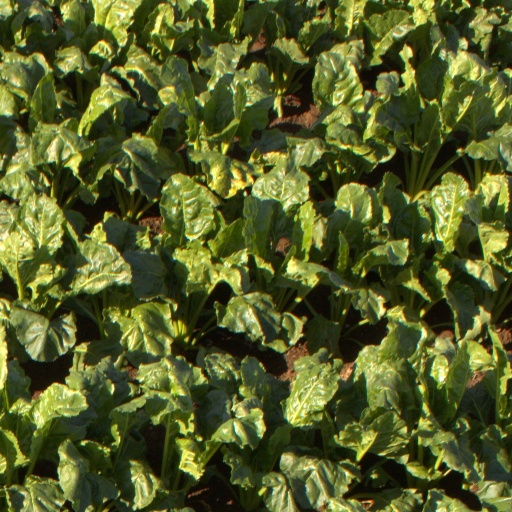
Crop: sugar beet